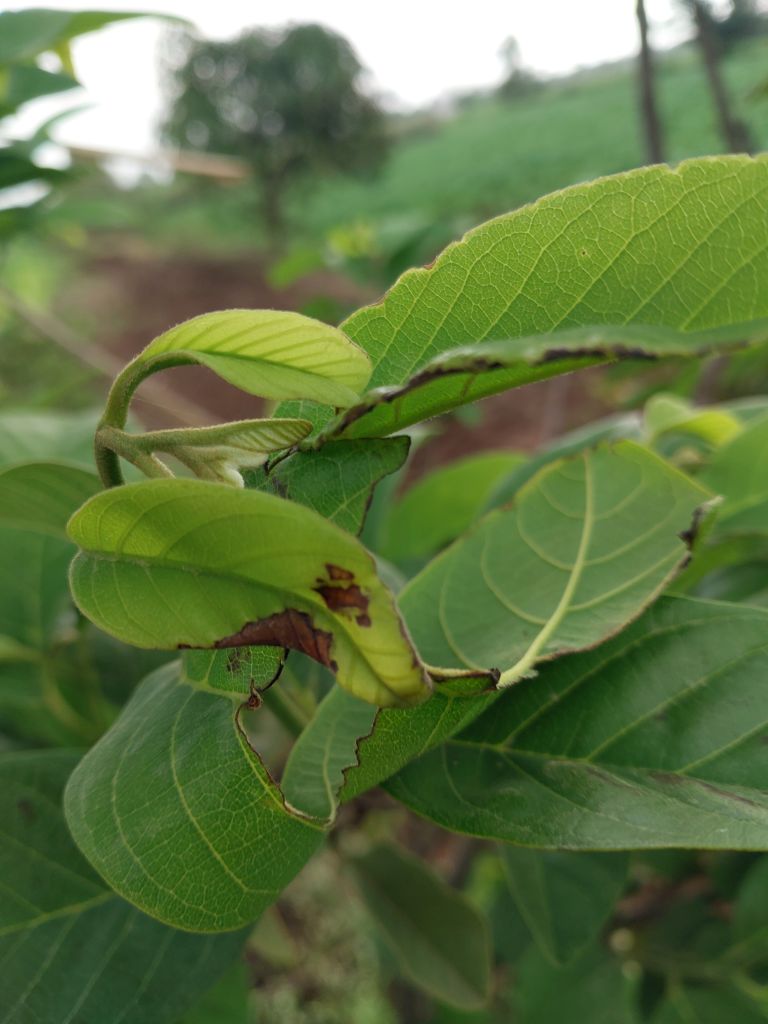
Disease label: Leaf spot on Leaves